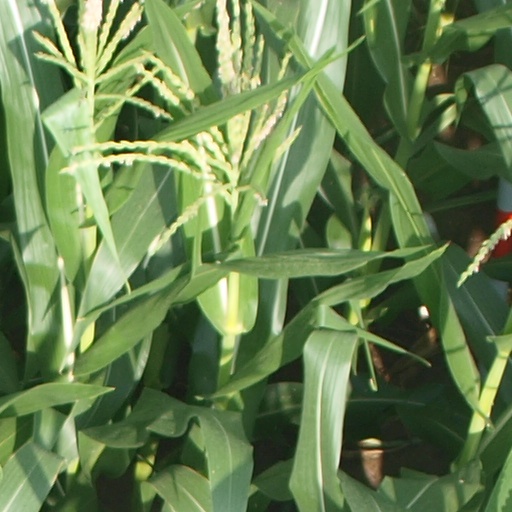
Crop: maize; corn